Conscription

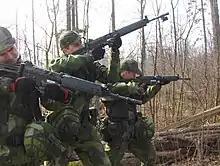
Swedish conscripts in 2008

Conscription is known in Denmark since the Viking Age, where one man out of every 10 had to serve the king. Frederick IV of Denmark changed the law in 1710 to every 4th man. The men were chosen by the landowner and it was seen as a penalty.